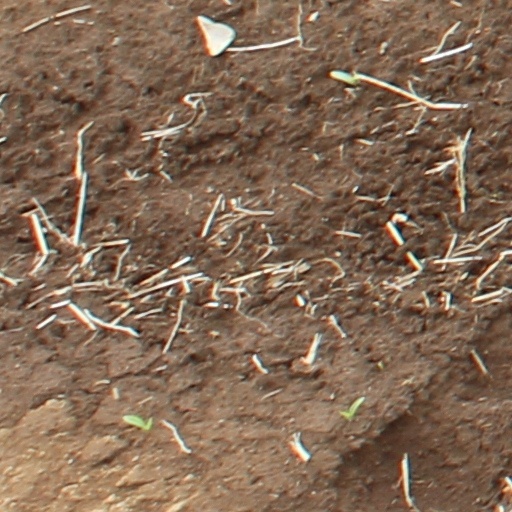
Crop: wheat